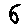
Label: 6